Humiliation of Christ

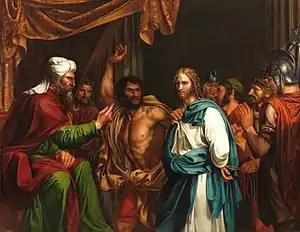
Jesus about to be struck in front of the High Priest Annas, during his Sanhedrin trial, depicted by Madrazo, 1803

The Humiliation of Christ is a Protestant Christian doctrine that consists of the rejection and suffering that Jesus received and accepted, according to Christian belief. Within it are included his incarnation, suffering, death, burial, and sometimes descent into hell.